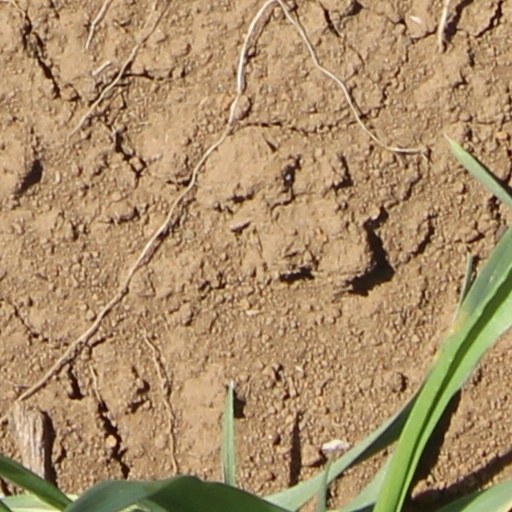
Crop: wheat